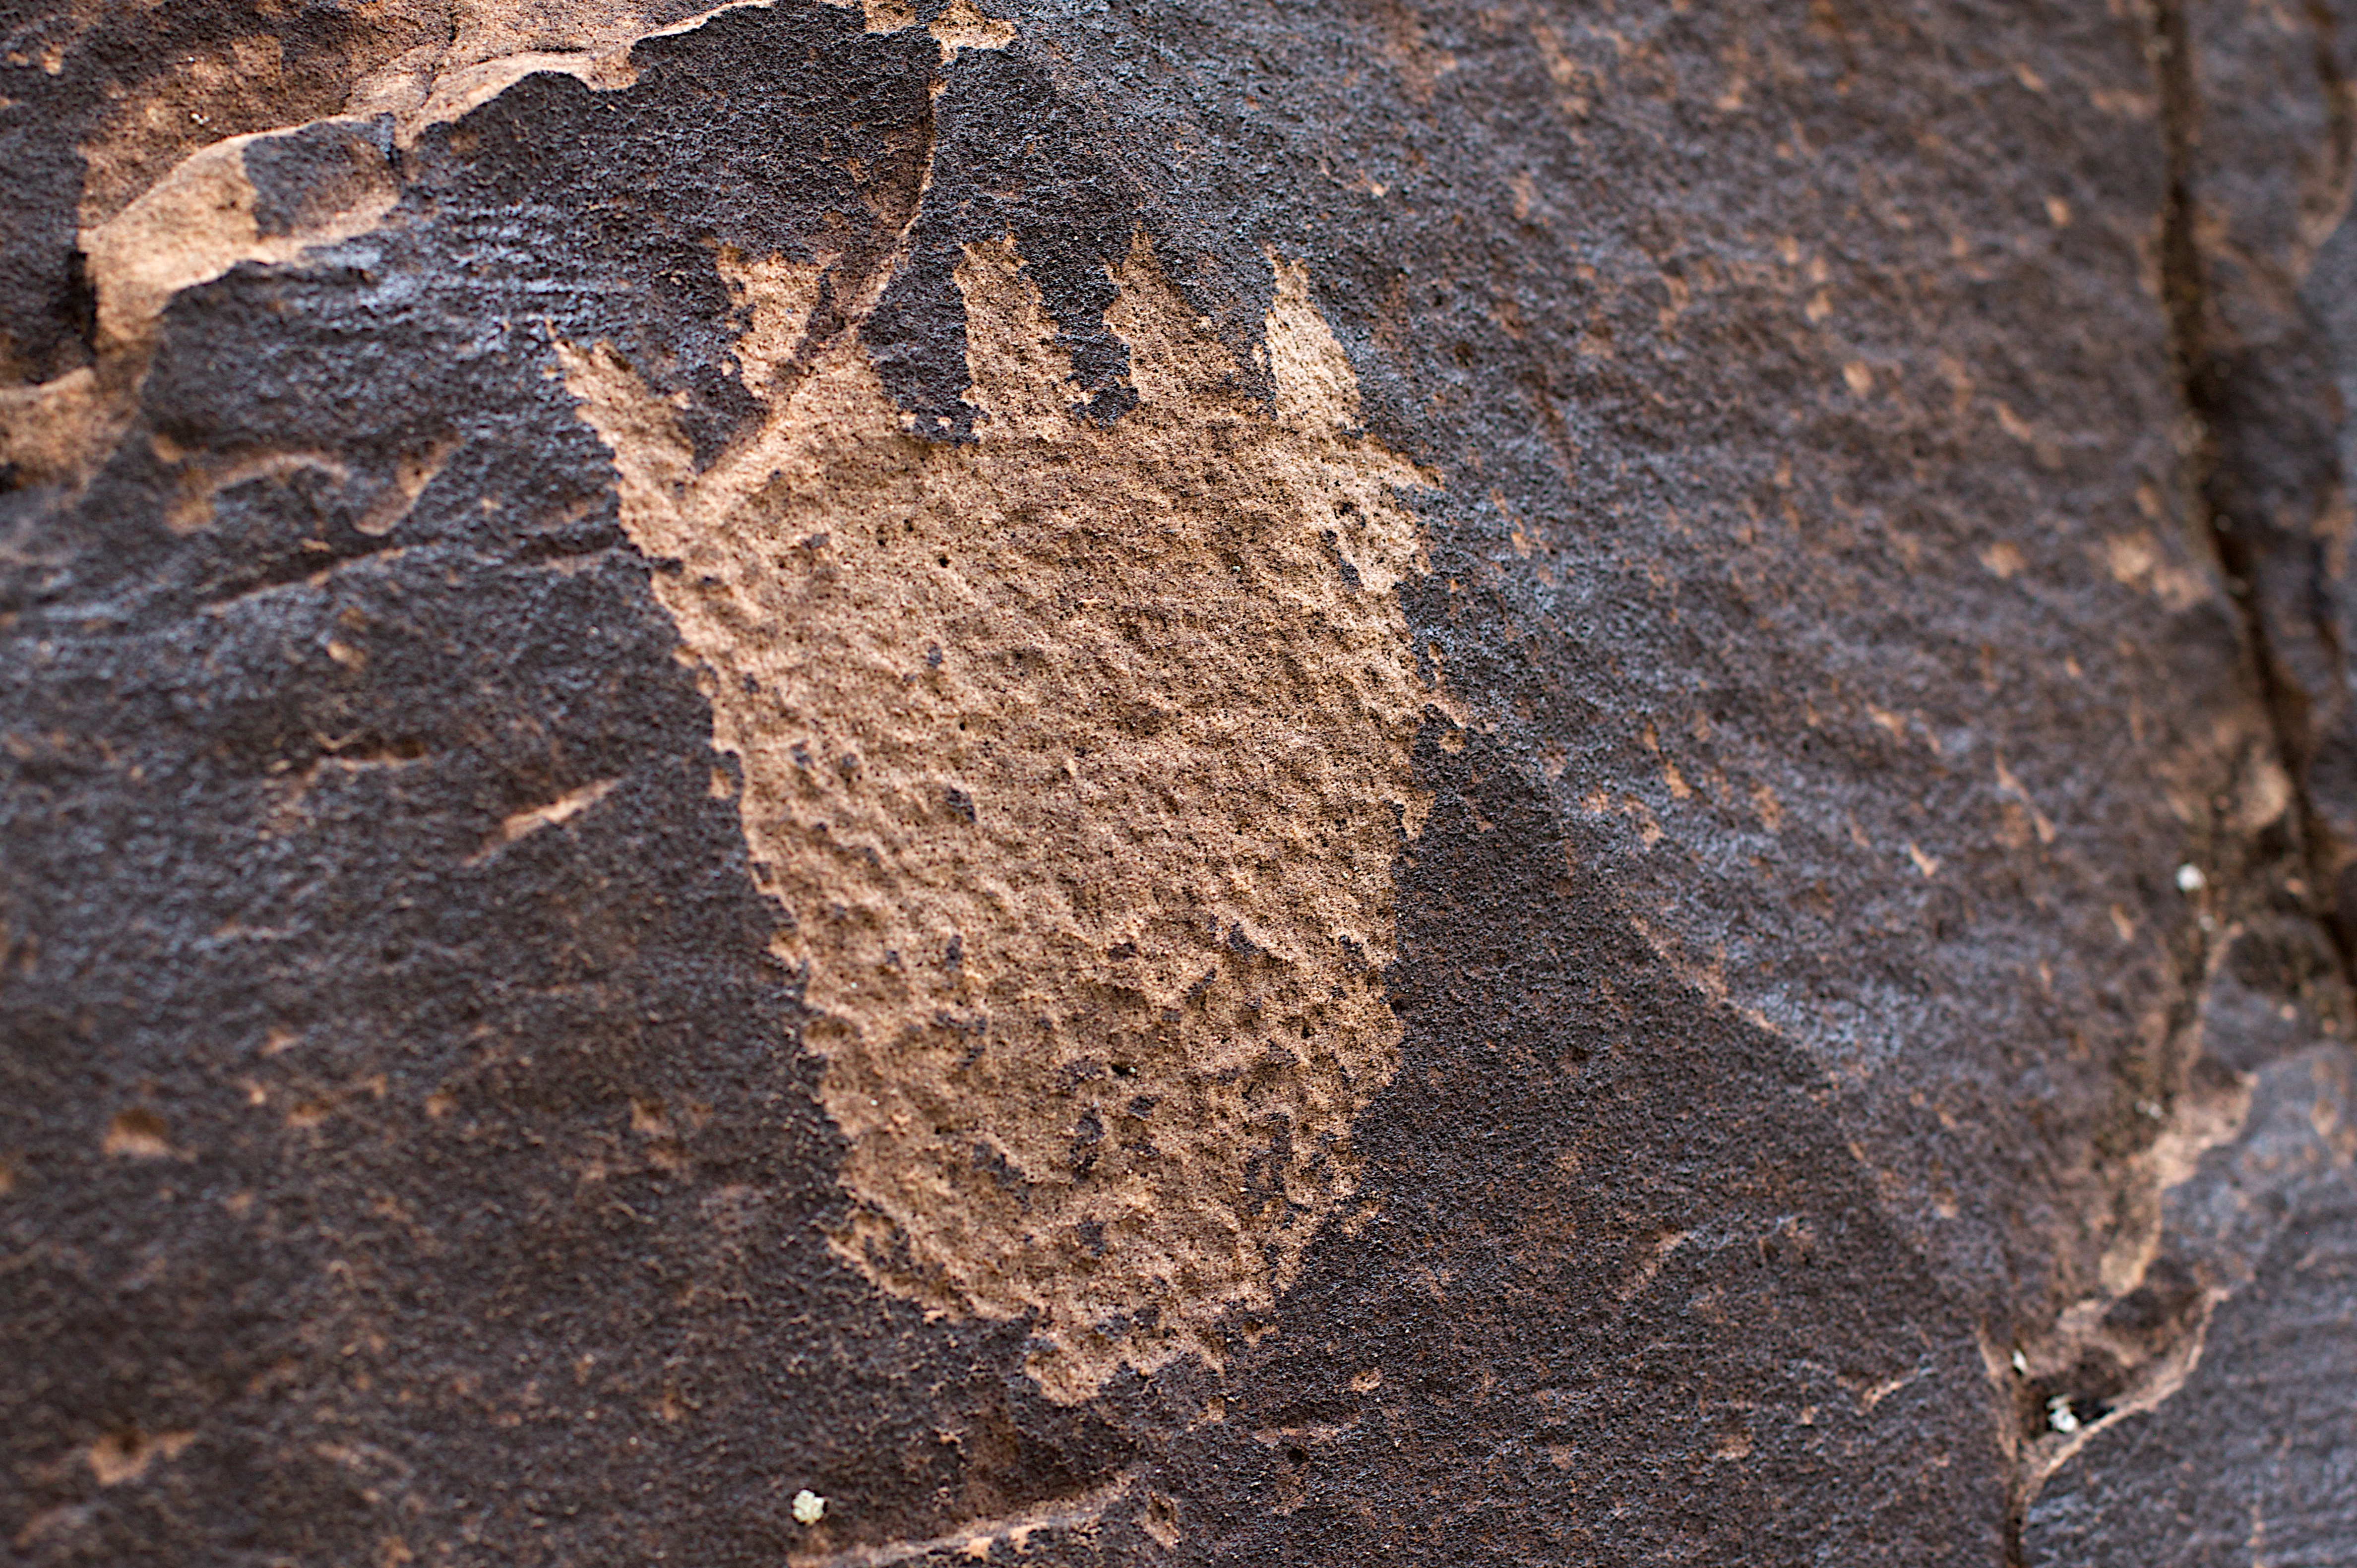
rock, wood, texture, leaf, trunk, asphalt, insect, soil, fauna, material, invertebrate, geology, petroglyph, rockartranch, membrane winged insect